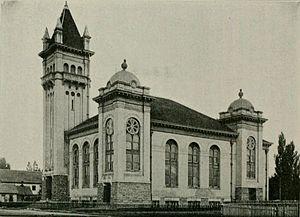
Lehi est une ville du comté d'Utah, en Utah, aux États-Unis, ainsi nommée en l'honneur de Lehi, un prophète du Livre de Mormon. Sa population s’élevait à 47 407 habitants lors du recensement de 2010, estimée à 62 712 habitants en 2017.